Moto (restaurant)

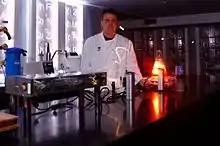
Chef Homaro Cantu poses among various Moto cooking gadgets.

A 2005 review by "The New York Times", described the Moto customers as "a trend-conscious crowd." "Frommer's" gave Moto 3 stars, saying it offered Chicago's "most jaw-droppingly original dishes". In 2012, Moto earned a Michelin star, which it retains as of 2015. In its most recent review, Michelin remarked "The look of the dishes is quite something else ... there's no doubt the kitchen has all the techniques down pat, from pickling to dehydrating. However, the best dishes are often the simplest as sometimes there are too many flavors battling for supremacy."